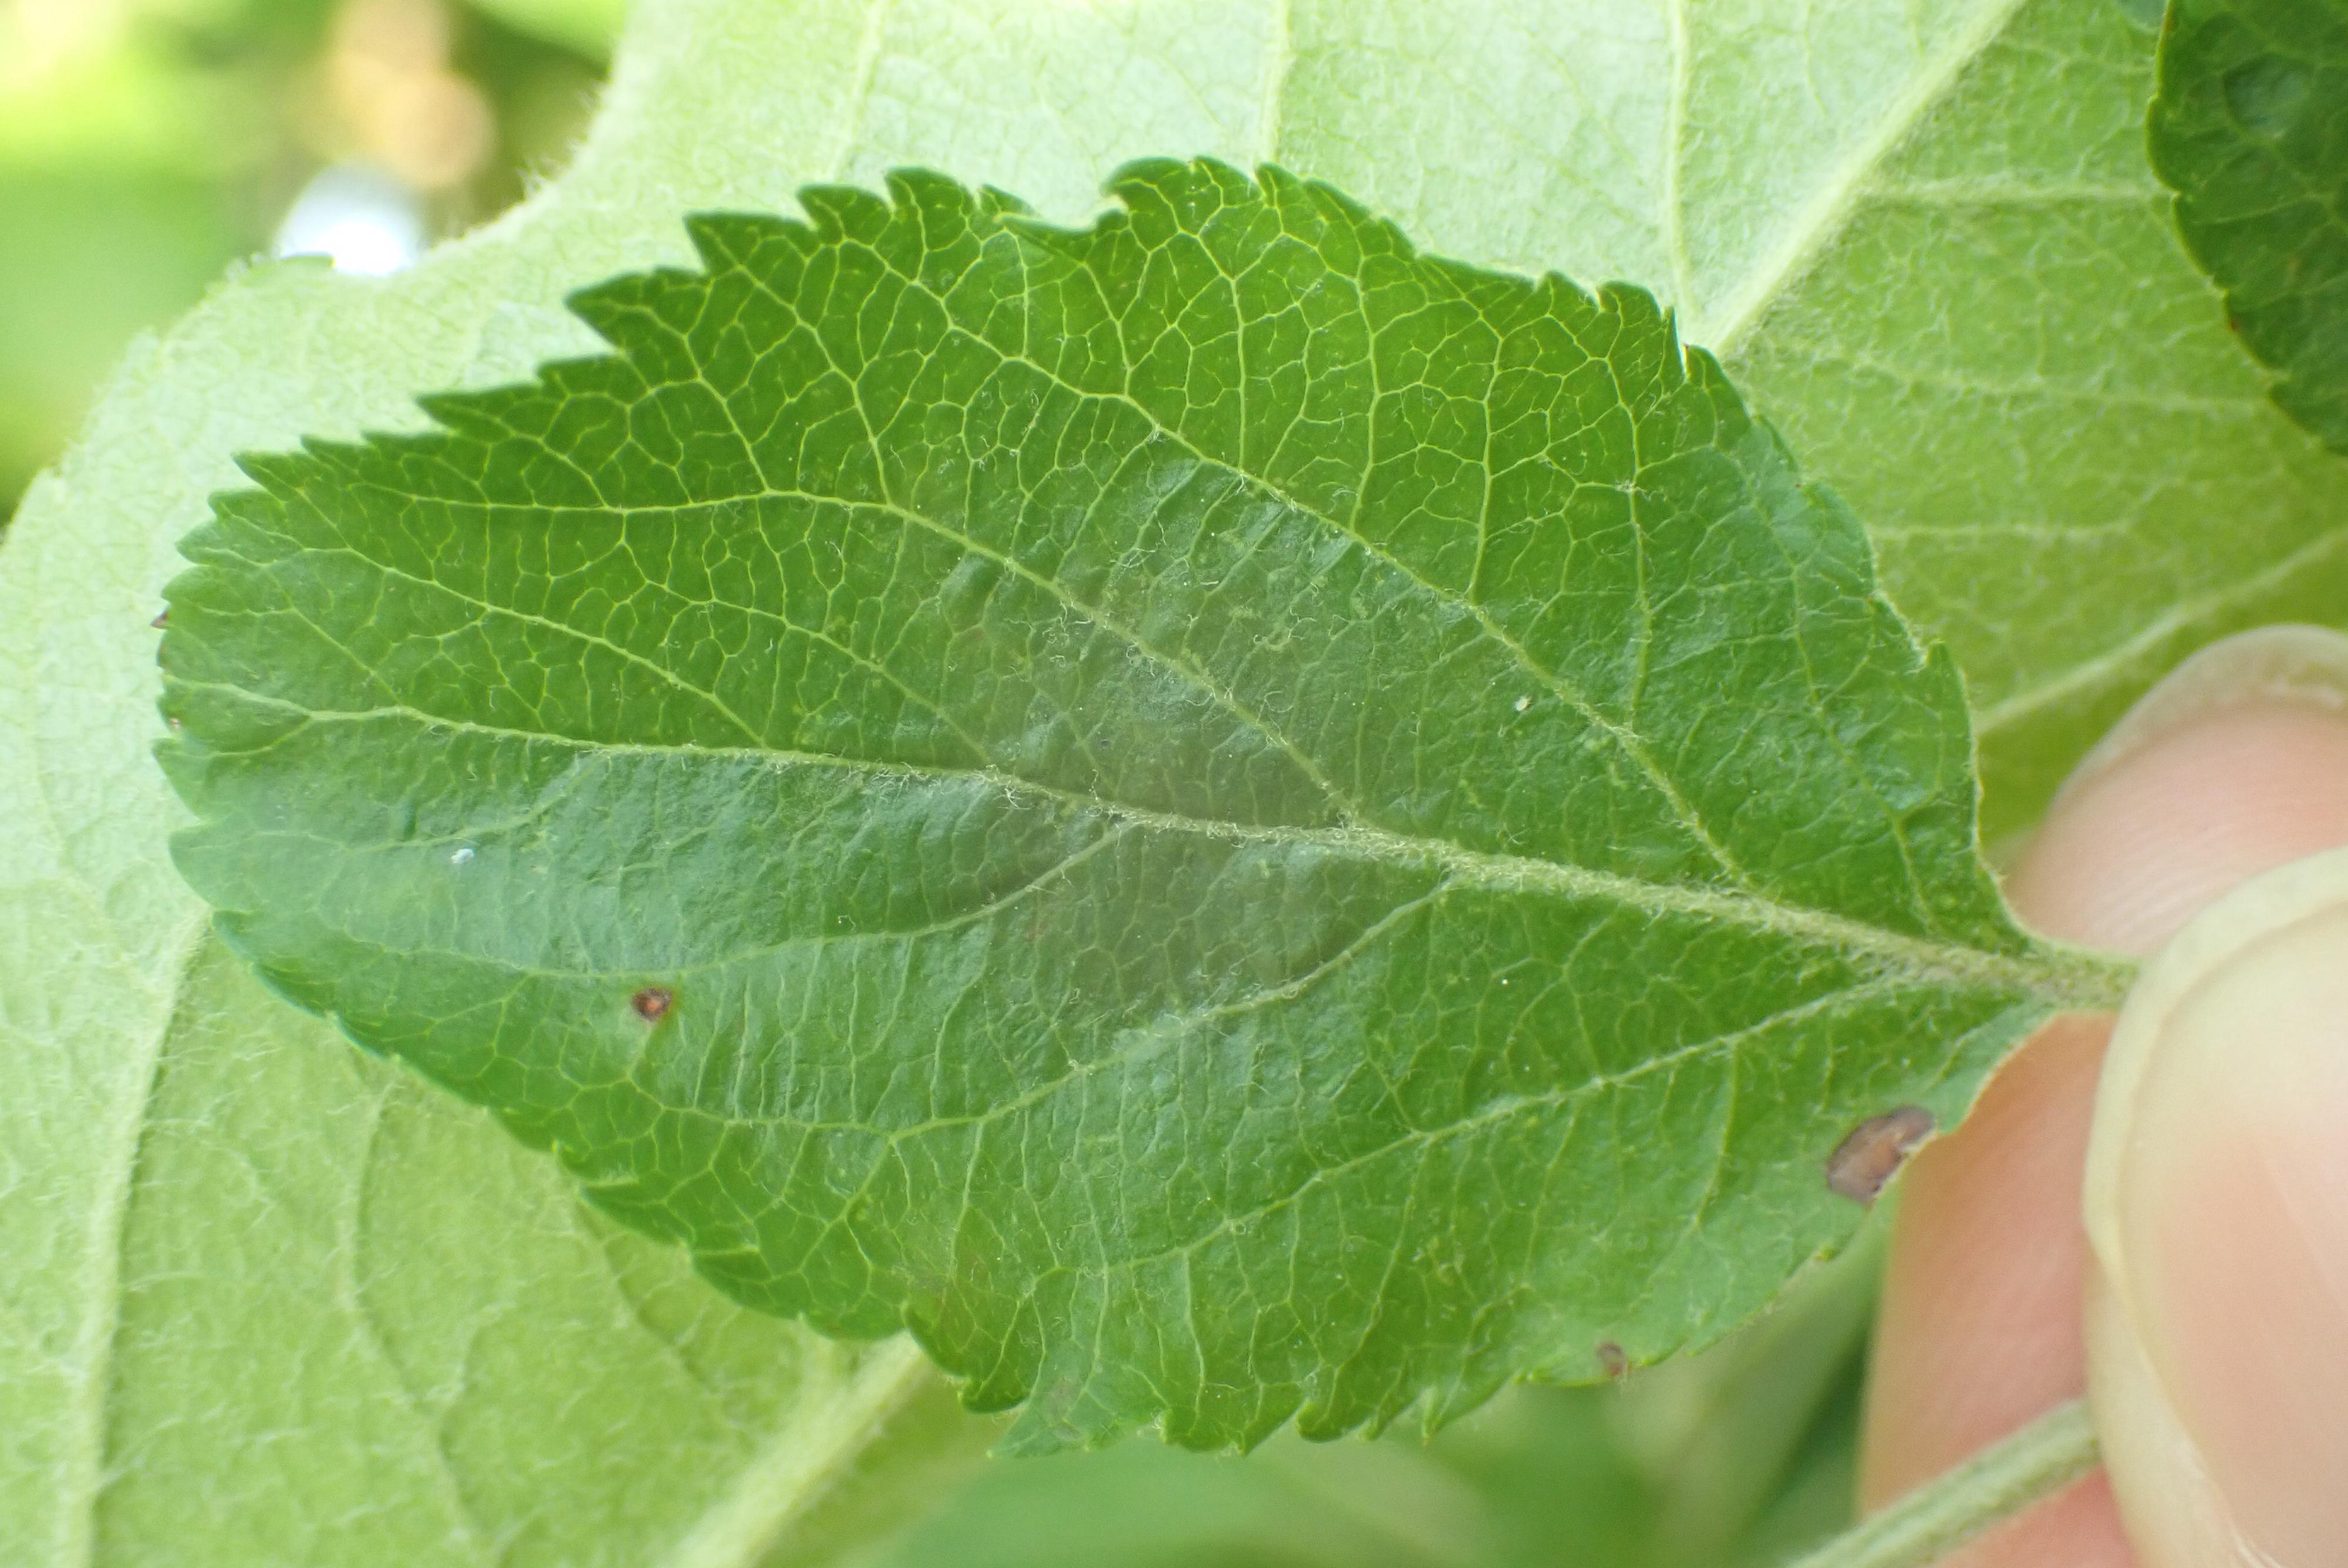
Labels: frog_eye_leaf_spot